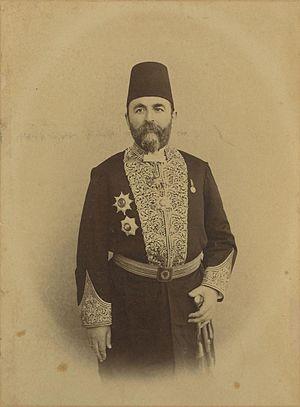
La principauté de Samos fut un État vassal de l'Empire ottoman de 1834 à 1913. Sa capitale se situe dans le port de Vathy et son statut est calqué sur celui des principautés roumaines et de la Serbie. Pour l'Empire ottoman, la principauté était située dans le Dar el Ahd, qui définit de jure son statut d'état chrétien tributaire du Sultan, auquel est versée chaque année une somme de 2 700 livres sterling.